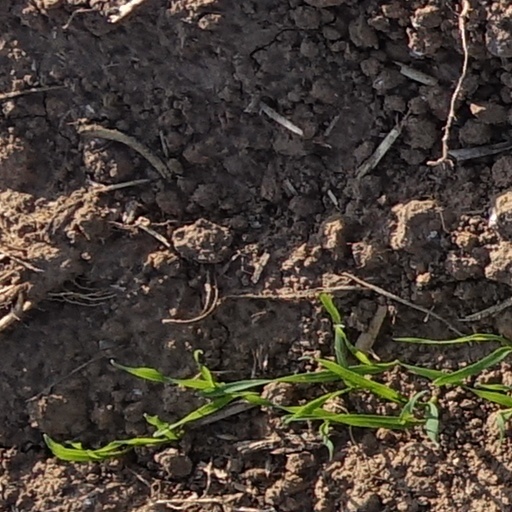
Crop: wheat